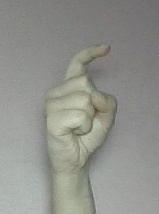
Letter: ra